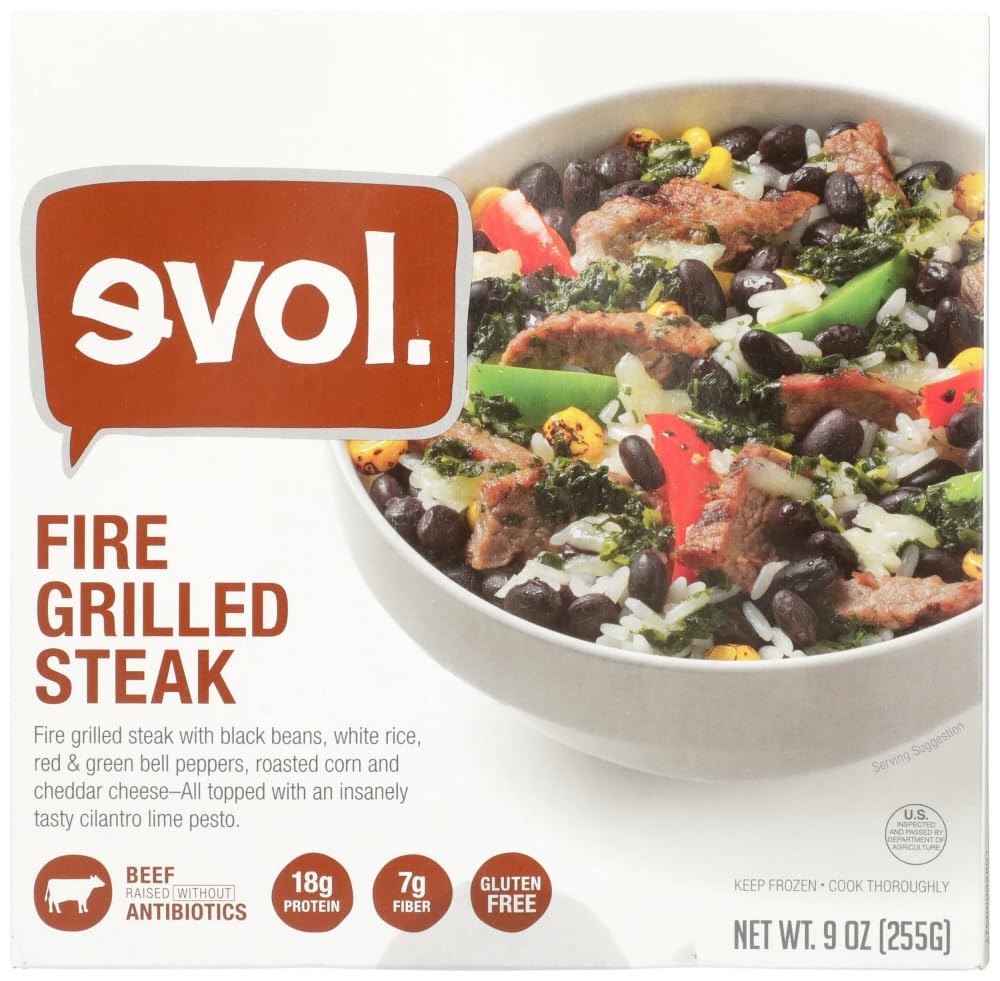
Item Name: Evol Fire Grilled Steak Single Serve Meal, 9 Ounce -- 8 per case.
Bullet Point: Ships frozen, CANNOT be cancelled after being processed.
Product Description: Evol Fire Grilled Steak Single Serve Meal, 9 Ounce -- 8 per case. Fire grilled steak with black beans, white rice, red and green bell peppers, roasted corn and cheddar cheese-All combined with an insanely tasty cilantro lime pesto. Country of Origin: United States
Value: 72.0
Unit: Ounce

Price: 4.14